Thalai Sanga Nanmathiyam

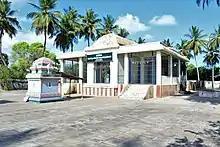

The Naanmadiya Perumal Temple (also called Thalachanga Nanmathiyam) is a Hindu temple situated in the village of Thalaichangadu, near Akkur in Mayiladuthurai district in the South Indian state of Tamil Nadu. Constructed in the Dravidian style of architecture, the temple is glorified in the "Nalayira Divya Prabandham", the early medieval Tamil canon of the Alvar saints from the 6th–9th centuries CE. It is one of the 108 "Divya Desams" dedicated to Vishnu, who is worshipped as Nanmadiya Perumal and his consort Lakshmi as Talaichanga Nachiar.